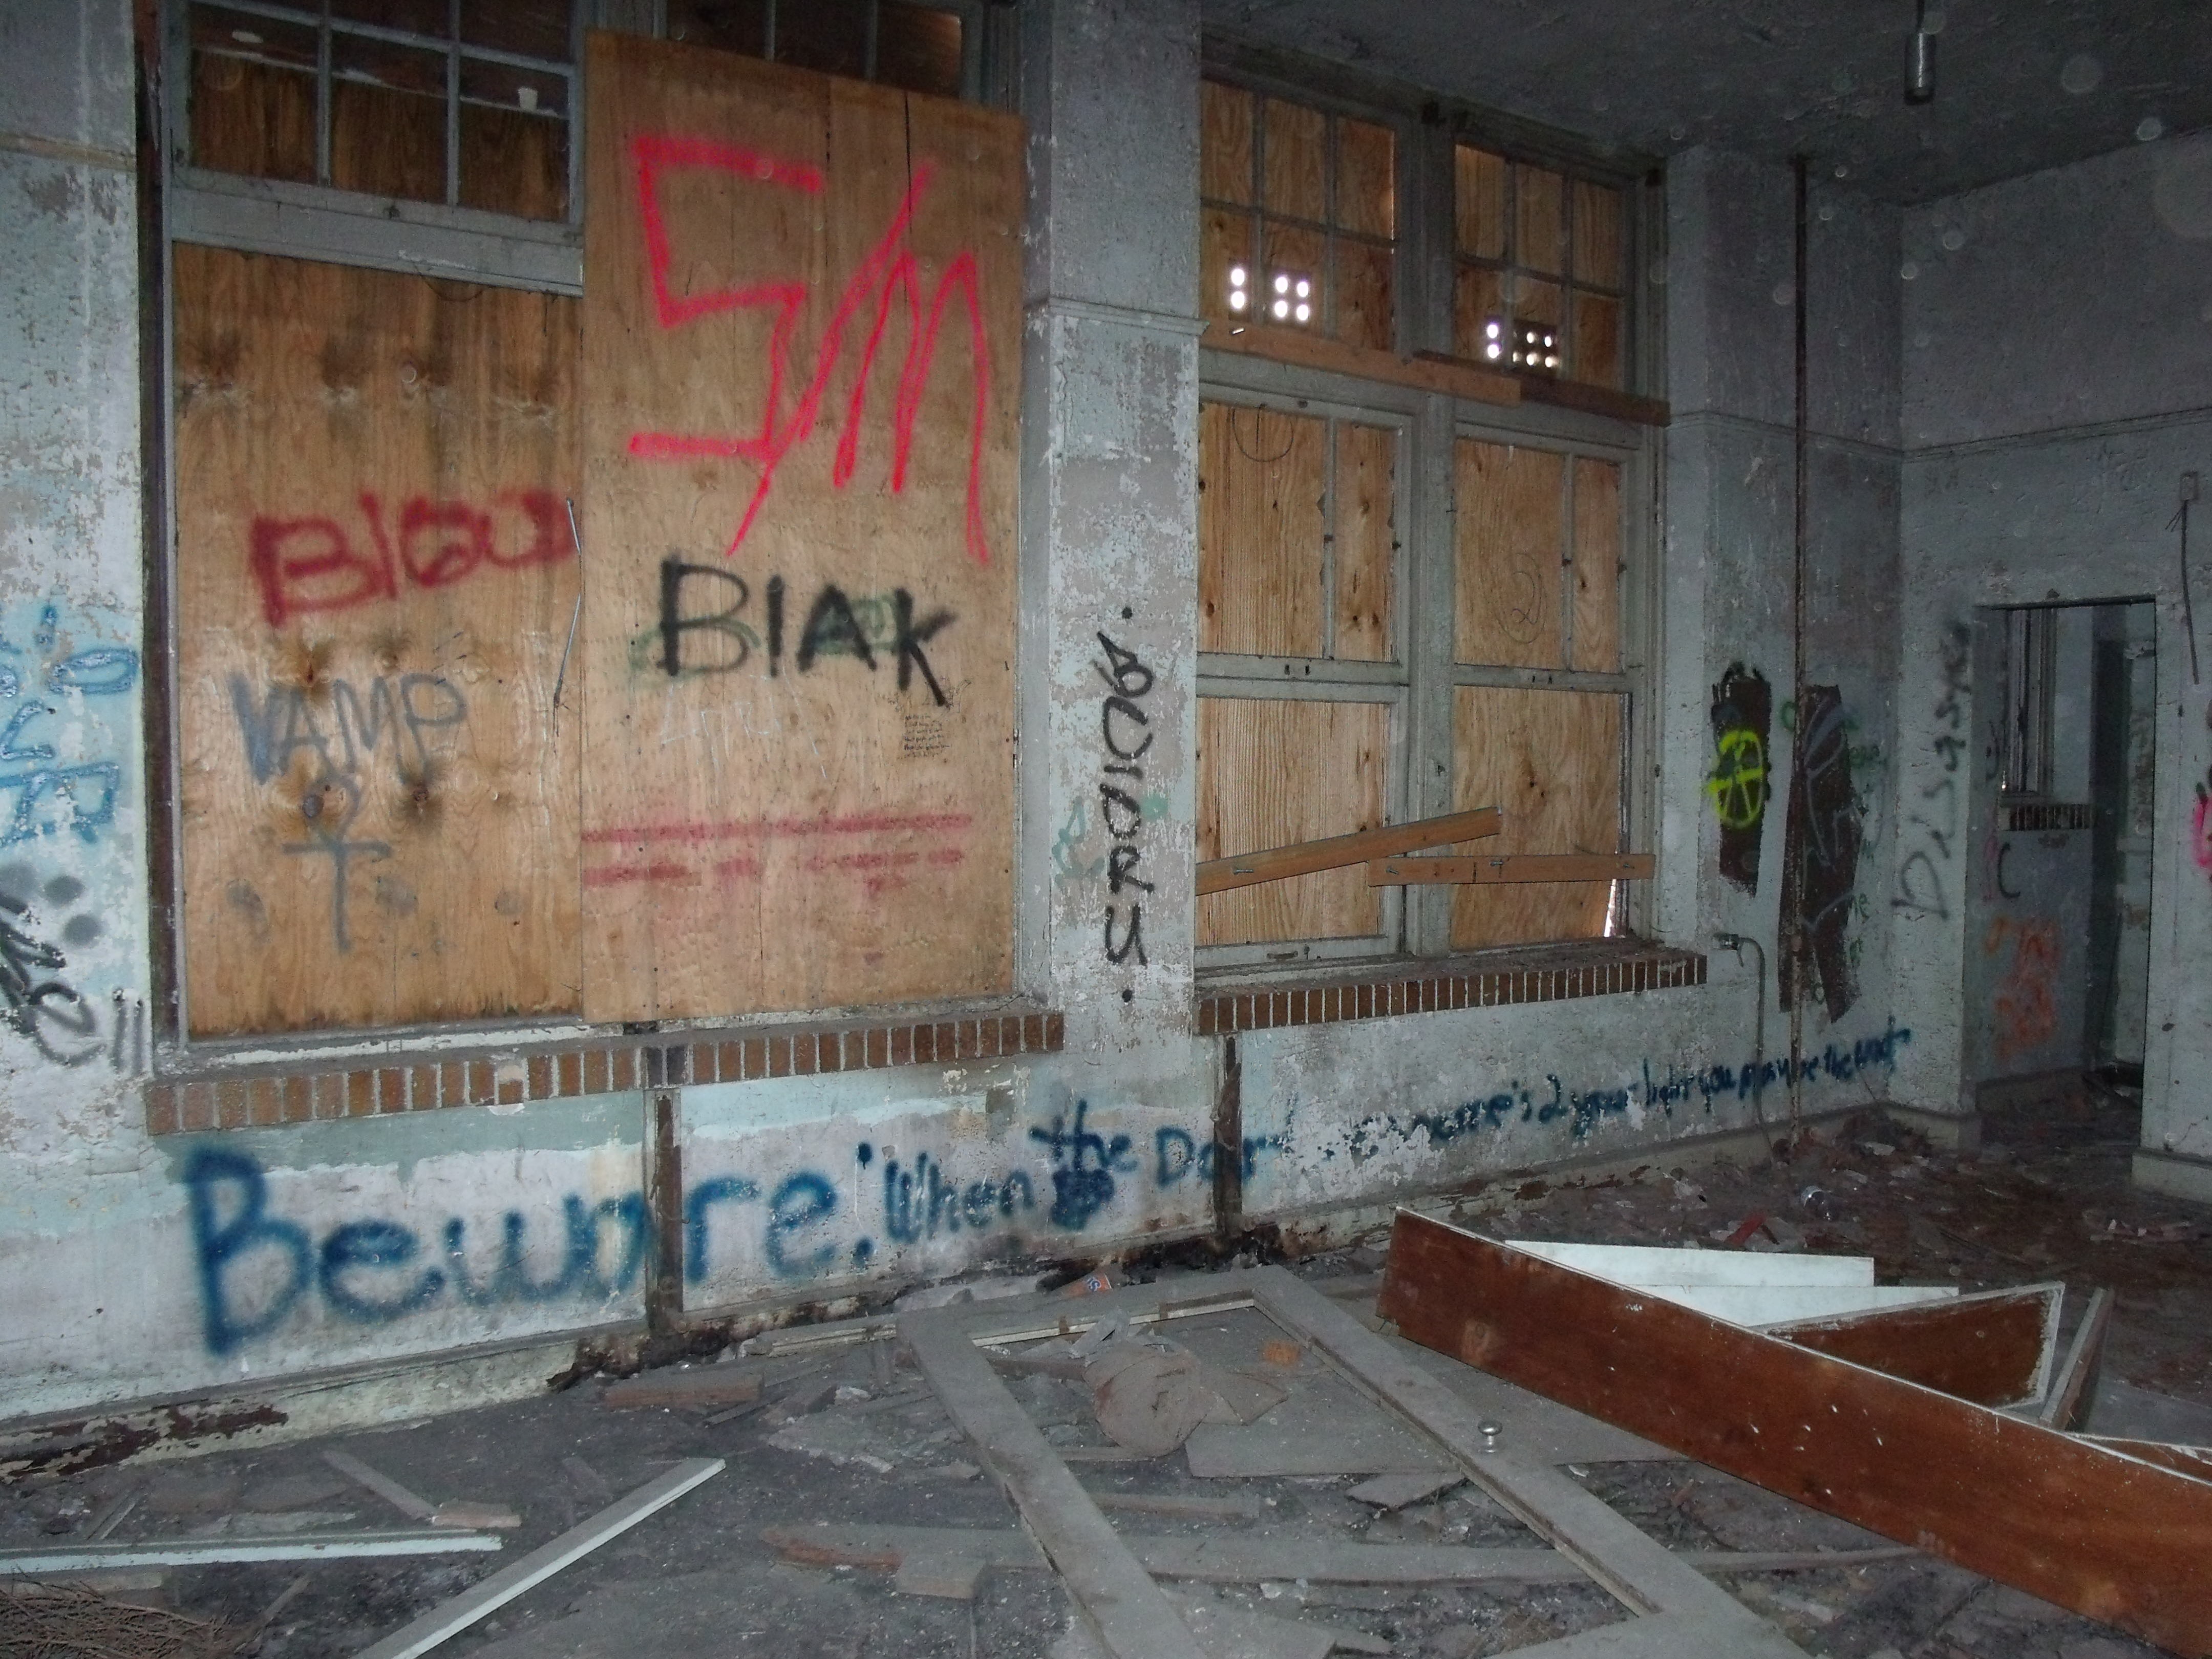
street, house, building, wall, abandoned, empty, graffiti, art, vandalism, florida, urban area